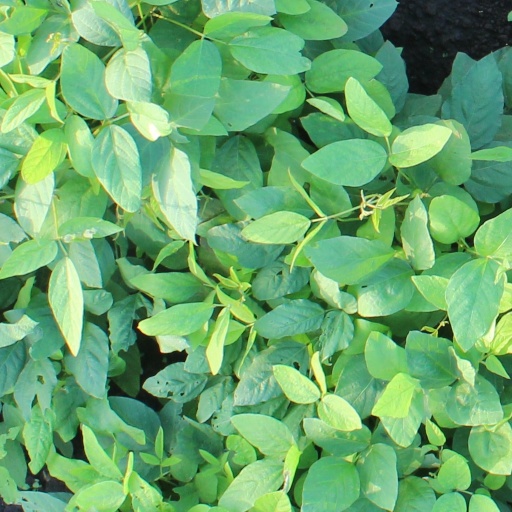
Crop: soybean